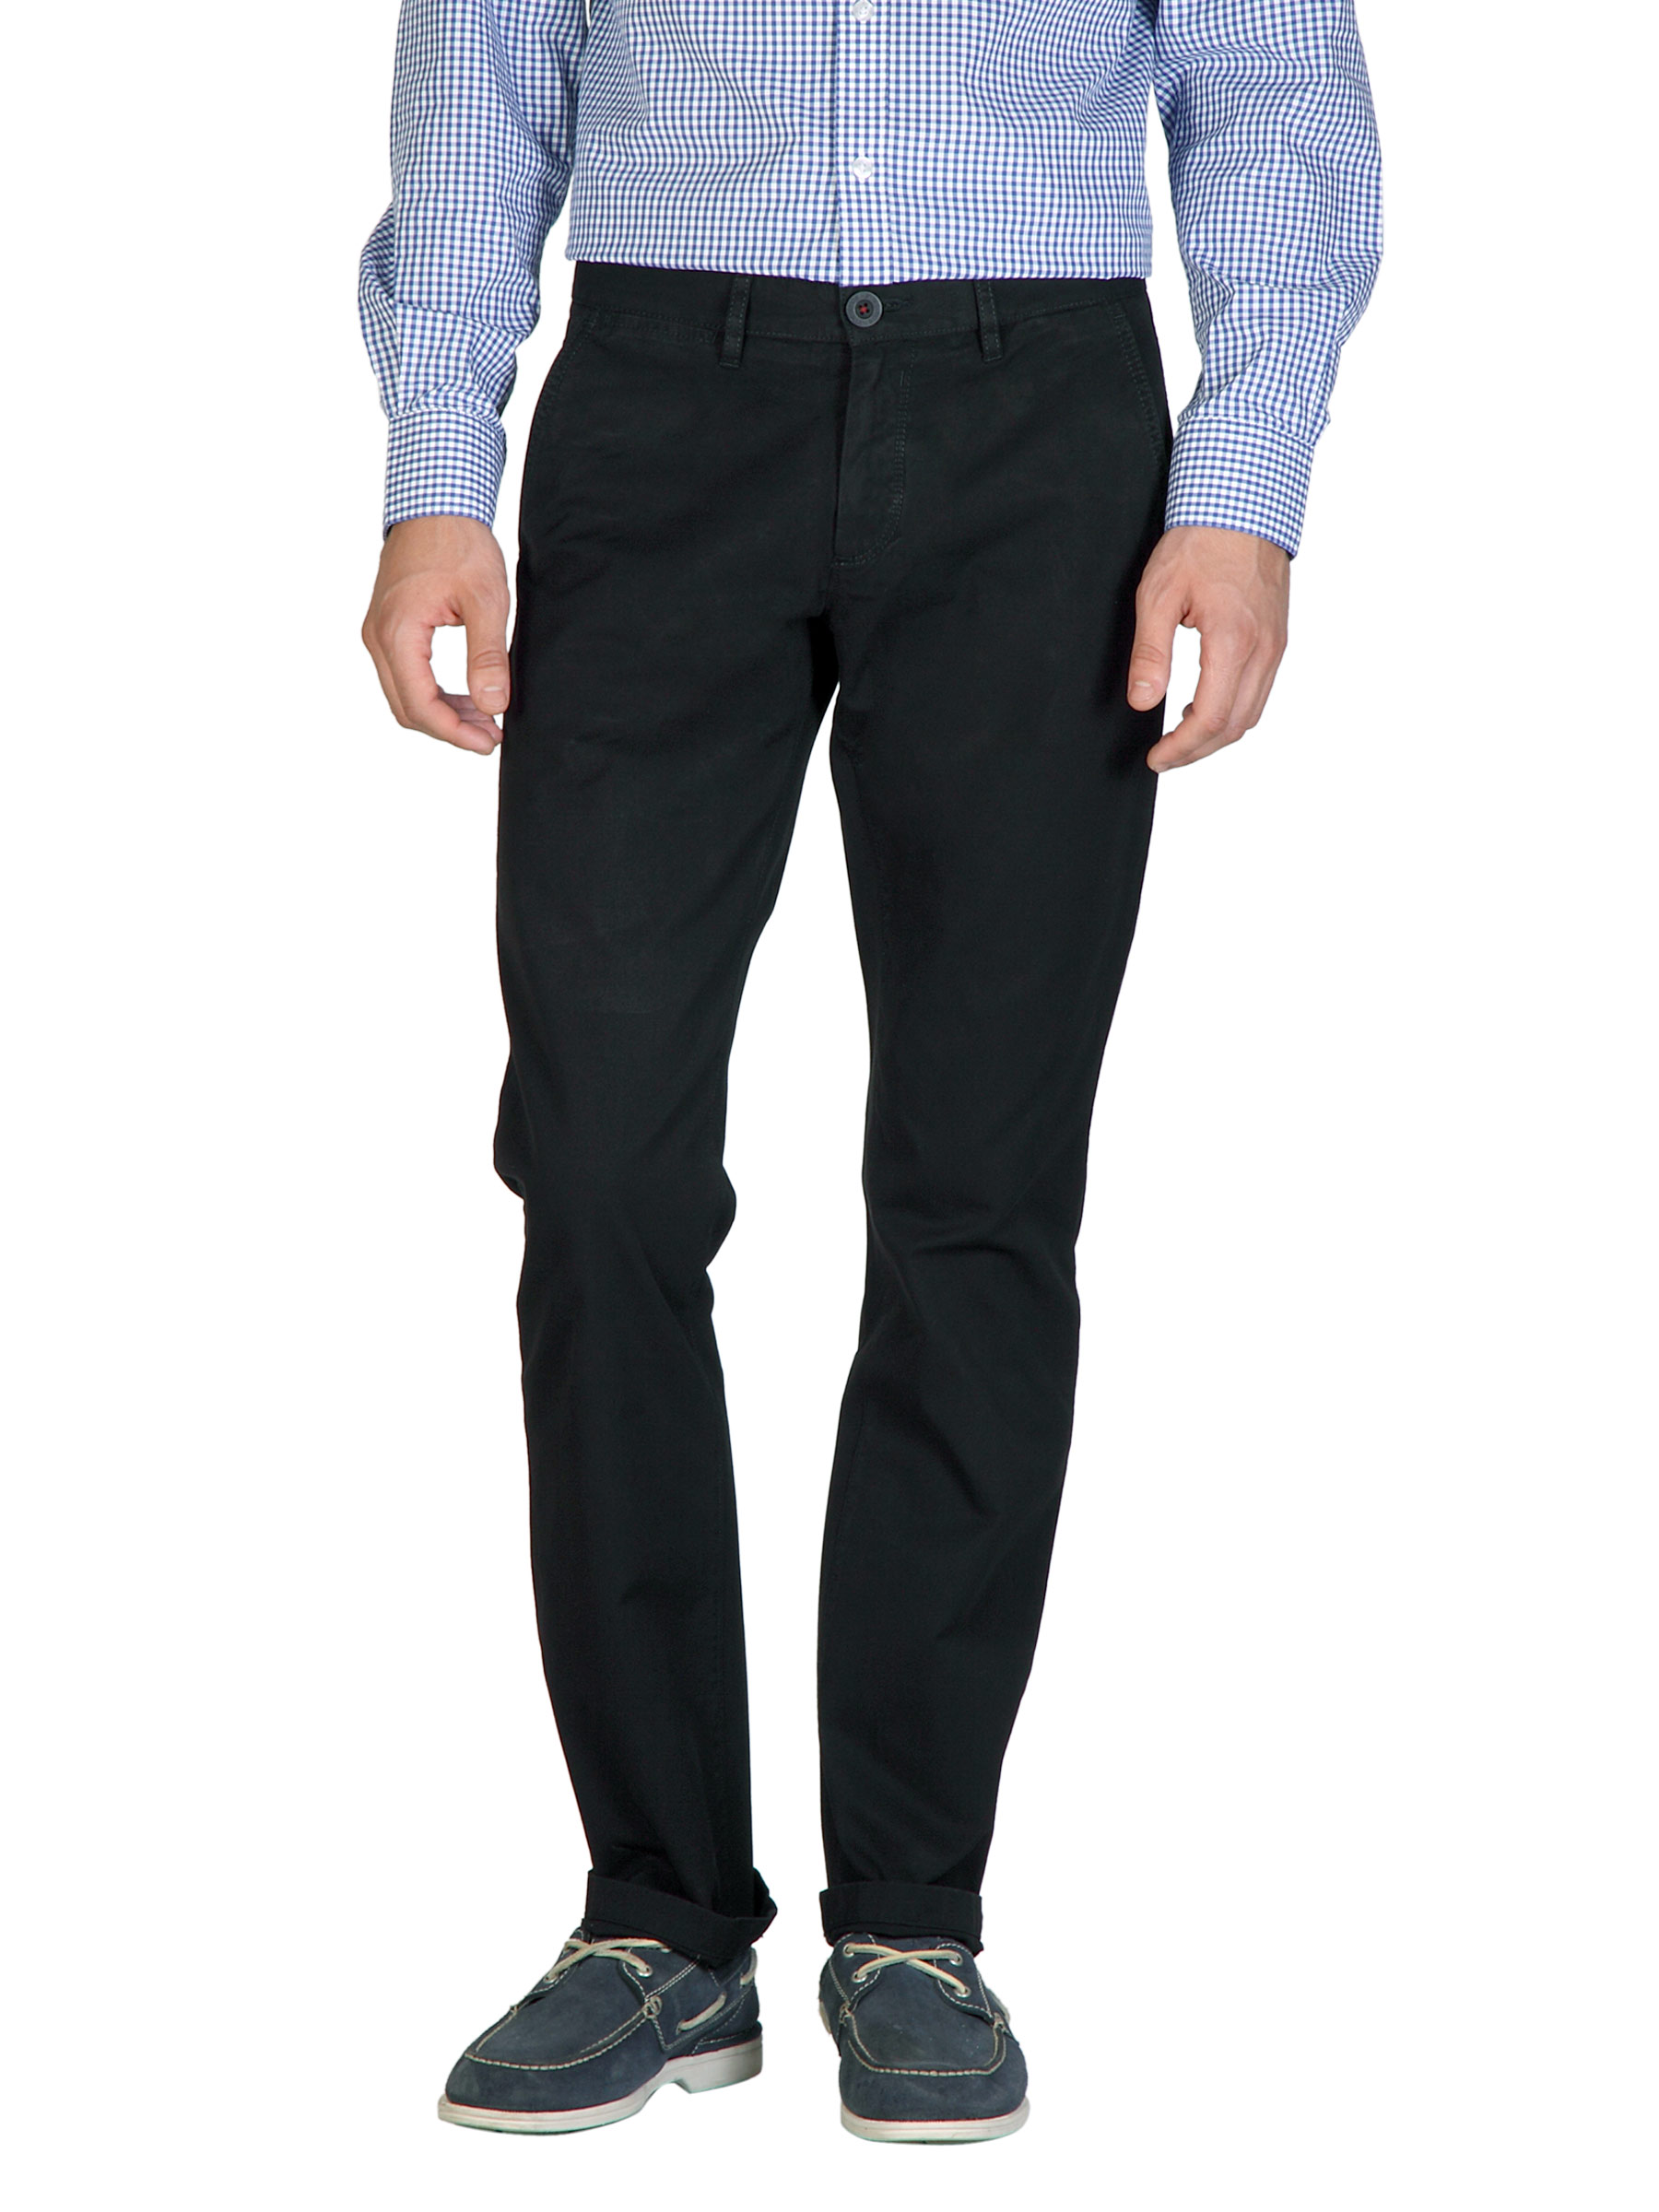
Allen Solly Men Black Trousers
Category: Apparel / Bottomwear / Trousers
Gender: Men
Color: Black
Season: Summer 2012
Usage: Casual